Ornithoptera victoriae

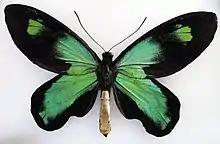
Male "O. v. rubianus"

Male: The forewings are black. Next to the wing tip there is a large, green spot. There is a green area around the thorax. The underside of "Ornithoptera victoriae" is black. The green spot and the green area are combined. At the wing leading edge there is a large black spot. The veins are black. The hindwings are green. The edge of wing is black. At the outer edge there are three golden spots. The underside is green. The veins are partly black. At the outer edge there are three golden spots. Between these golden spots there are black spots. The ventral side of the wings are of very similar appearance to the dorsal side.